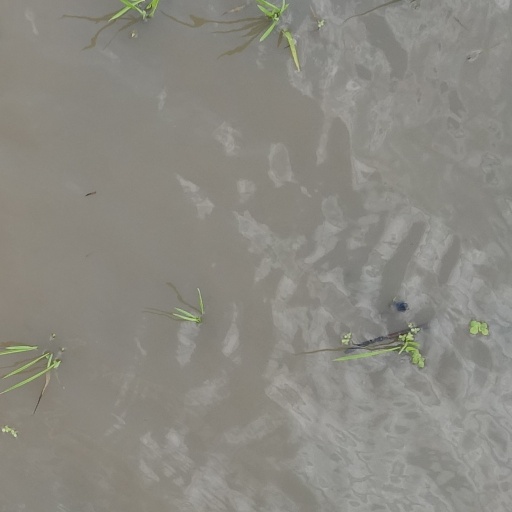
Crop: rice